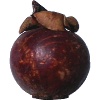
Label: Mangostan 1